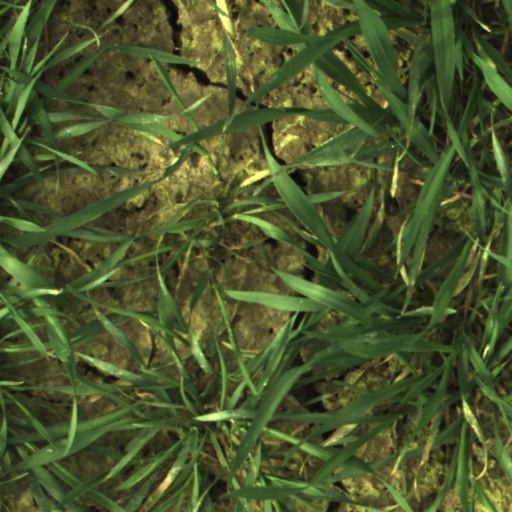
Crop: wheat